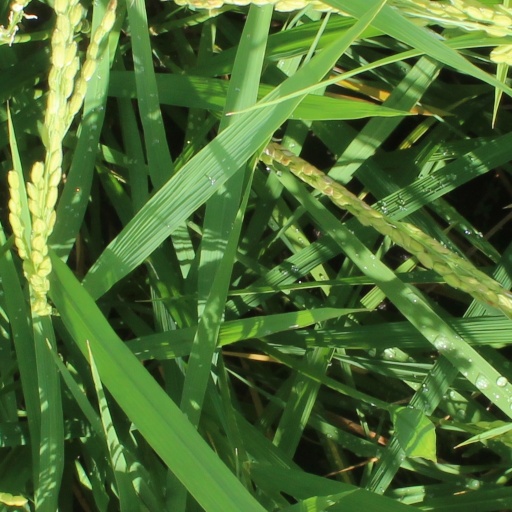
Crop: rice